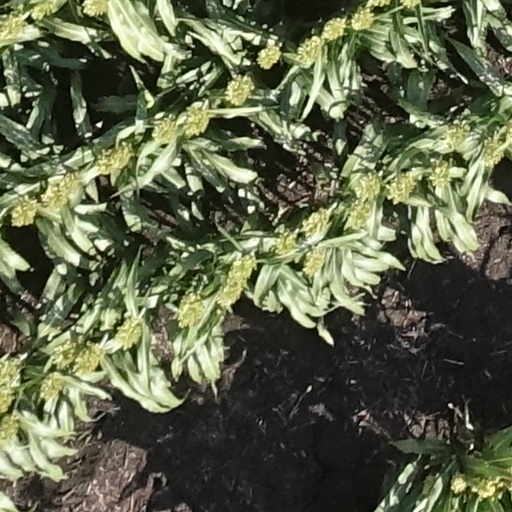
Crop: sorghum